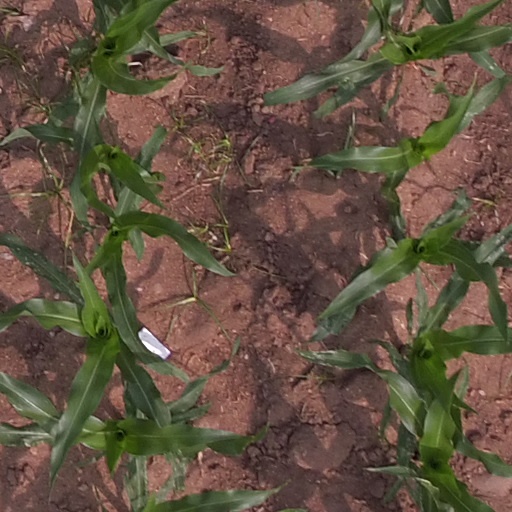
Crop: maize; corn